Under the Tonto Rim (1947 film)

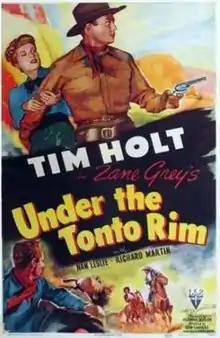
Theatrical release poster

Under the Tonto Rim is a 1947 American Western film directed by Lew Landers and starring Tim Holt, Nan Leslie, and Richard Martin. Written by Norman Houston and based on the 1926 novel "Under the Tonto Rim" by Zane Grey, the film is about a gang of outlaws who rob a stagecoach and kill one of the drivers. The stagecoach owner goes undercover to learn the identities and location of the gang leaders. The novel had been adapted to film twice before, in 1928 and 1933, under the same title.